Willenhall, Coventry

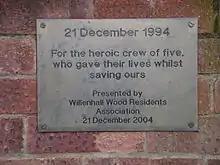
Plaque on Middle Ride

Willenhall was the site of a major air crash when at 9:52 a.m. on 21 December 1994 an aircraft approaching Coventry Airport, in poor visibility, crashed into Willenhall Wood, killing all five crew on board.